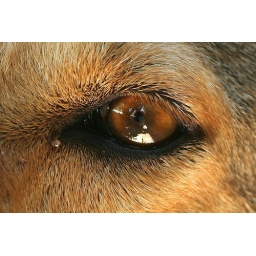
There are plenty of street dogs around home that model for a modest fee (a biscuit will do).